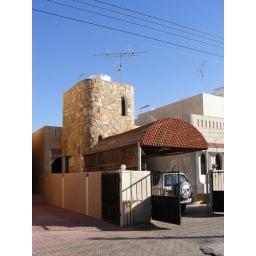
smallest tower house in Muscat